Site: brandenburg
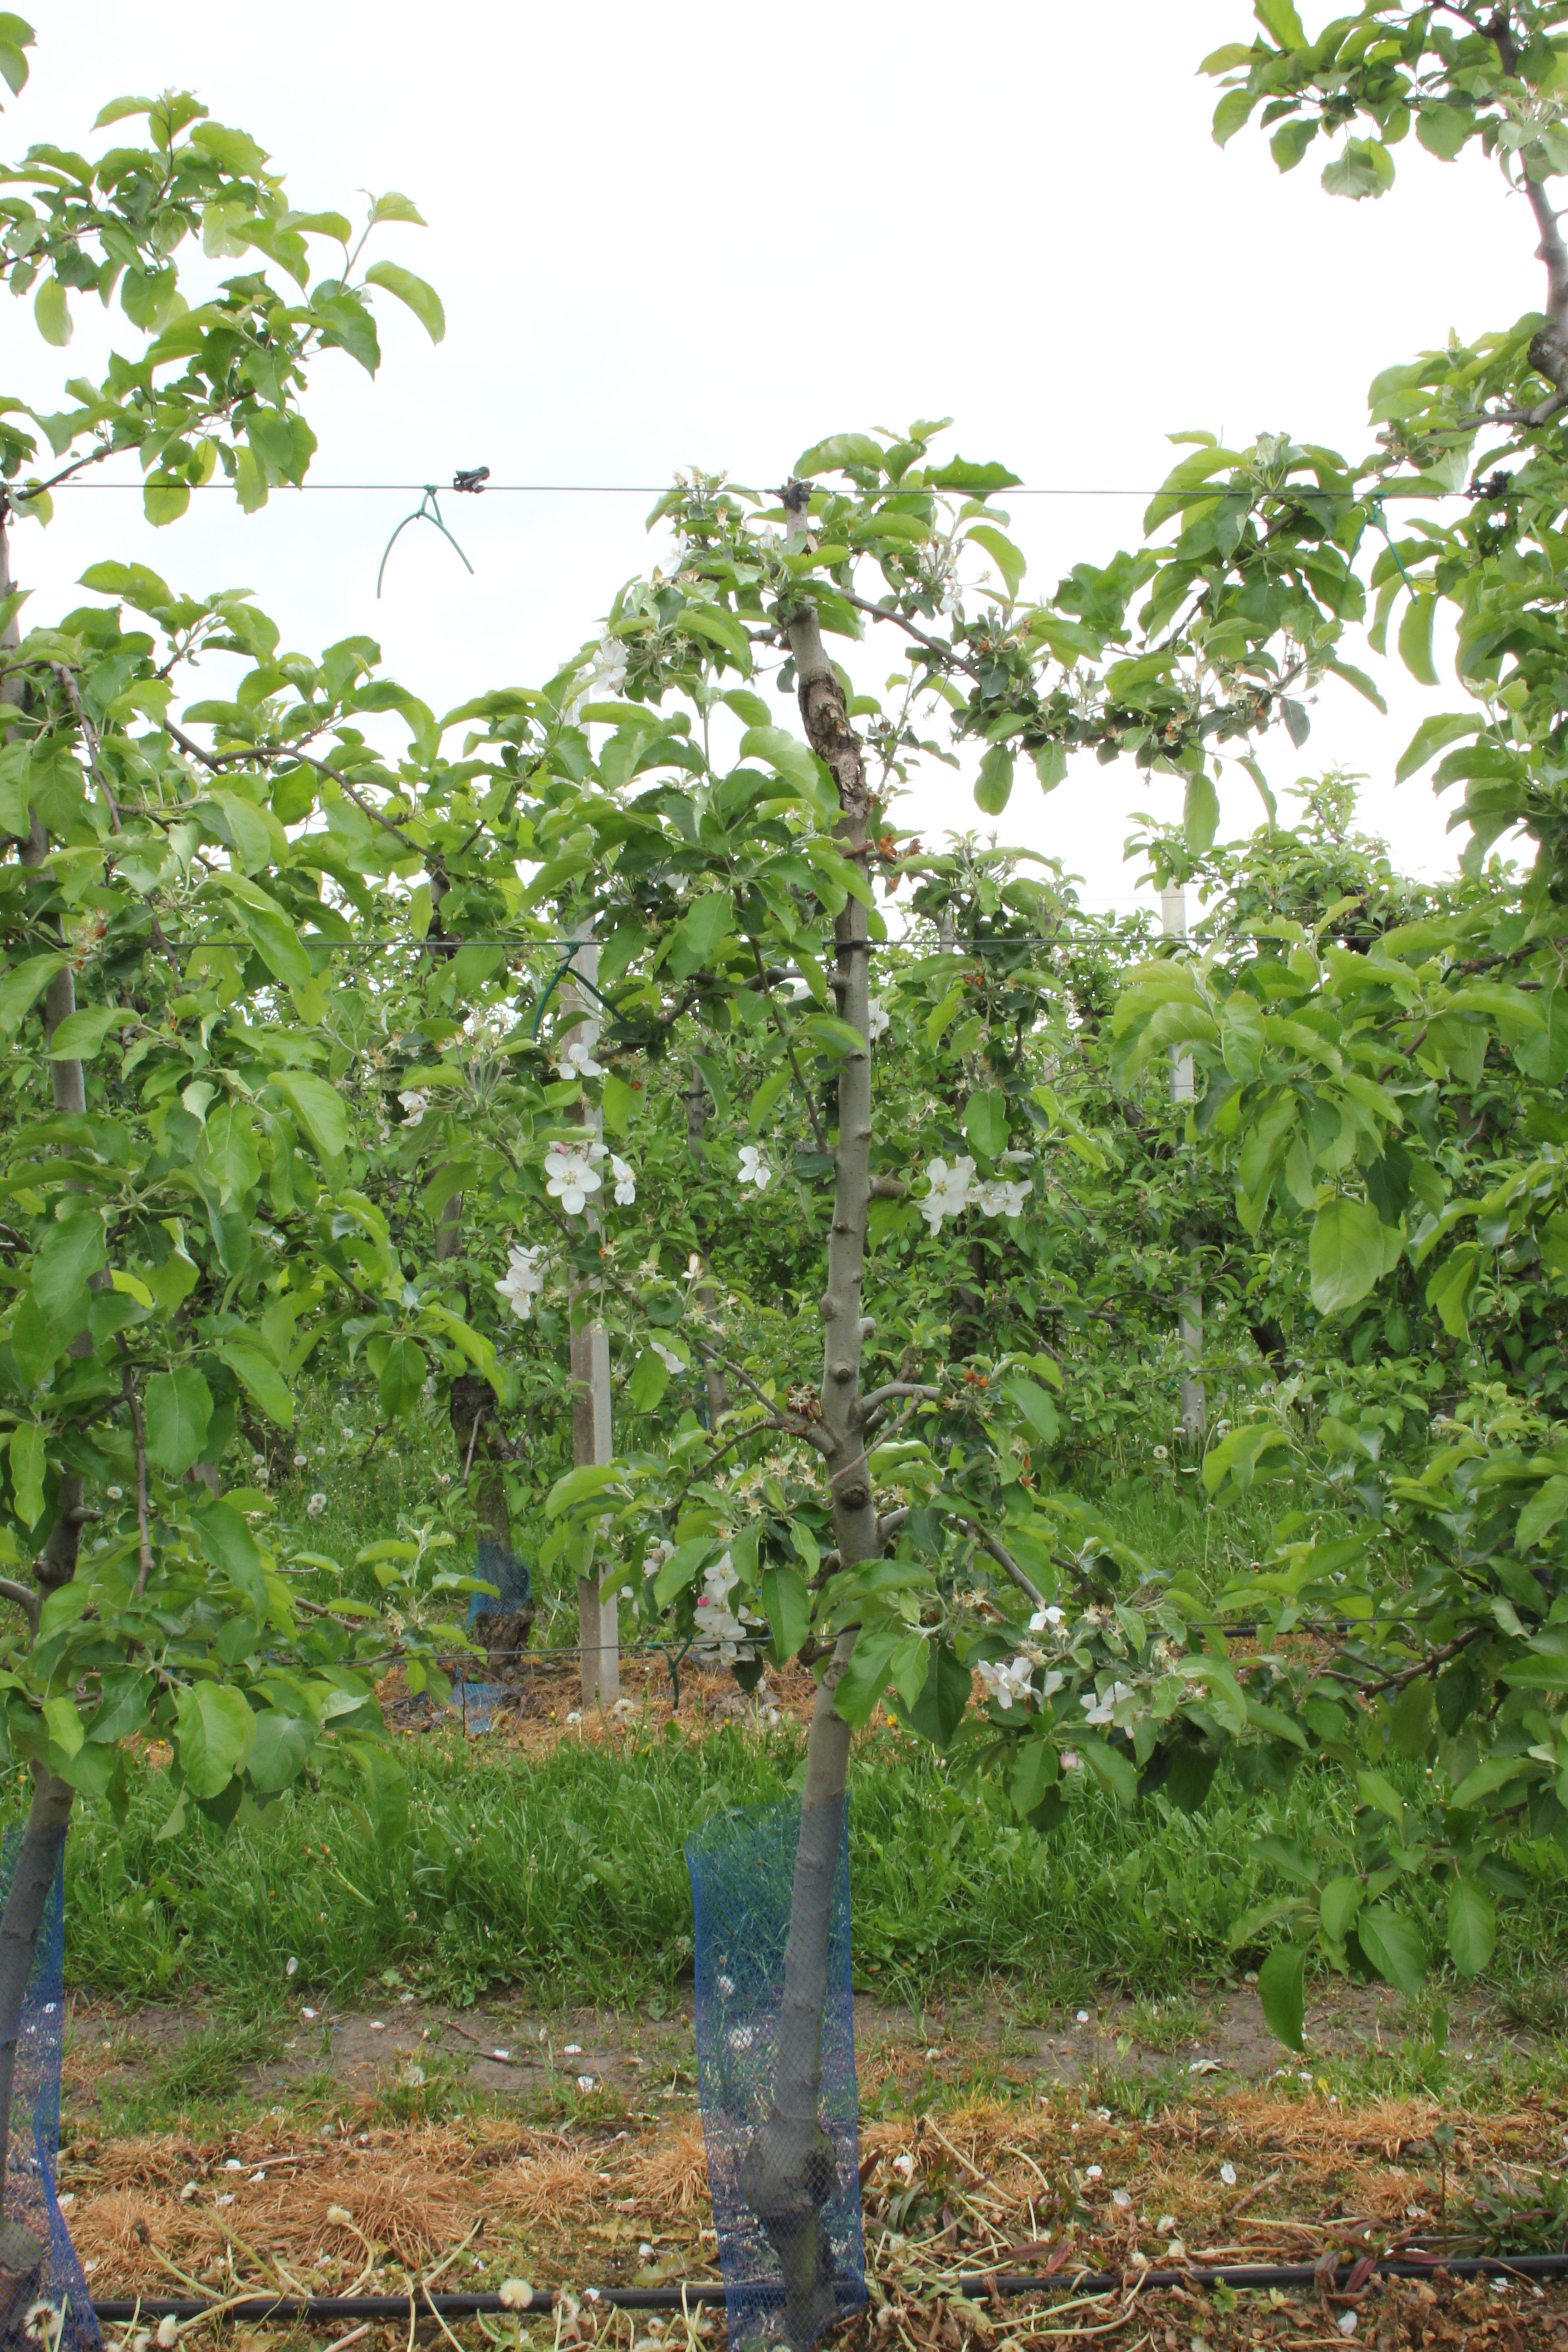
Growth stage (BBCH 67): Flowering